Constitution of 3 May 1791 (painting)

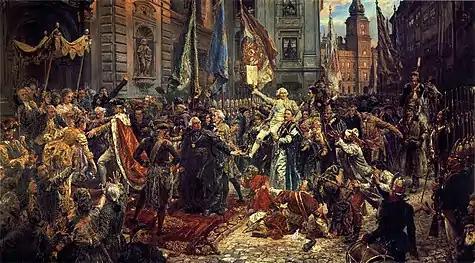
Larger resolution

The Constitution of 3 May 1791 was adopted as a "Government Act" (Polish: "Ustawa rządowa") on that date by the "Sejm" (parliament) of the Polish–Lithuanian Commonwealth. It has been called "the first constitution of its type in Europe" and the world's second oldest constitution.